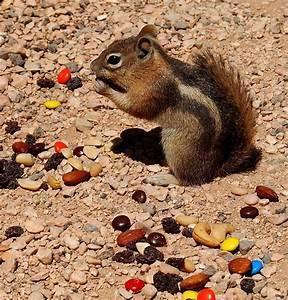
squirrel